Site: brandenburg
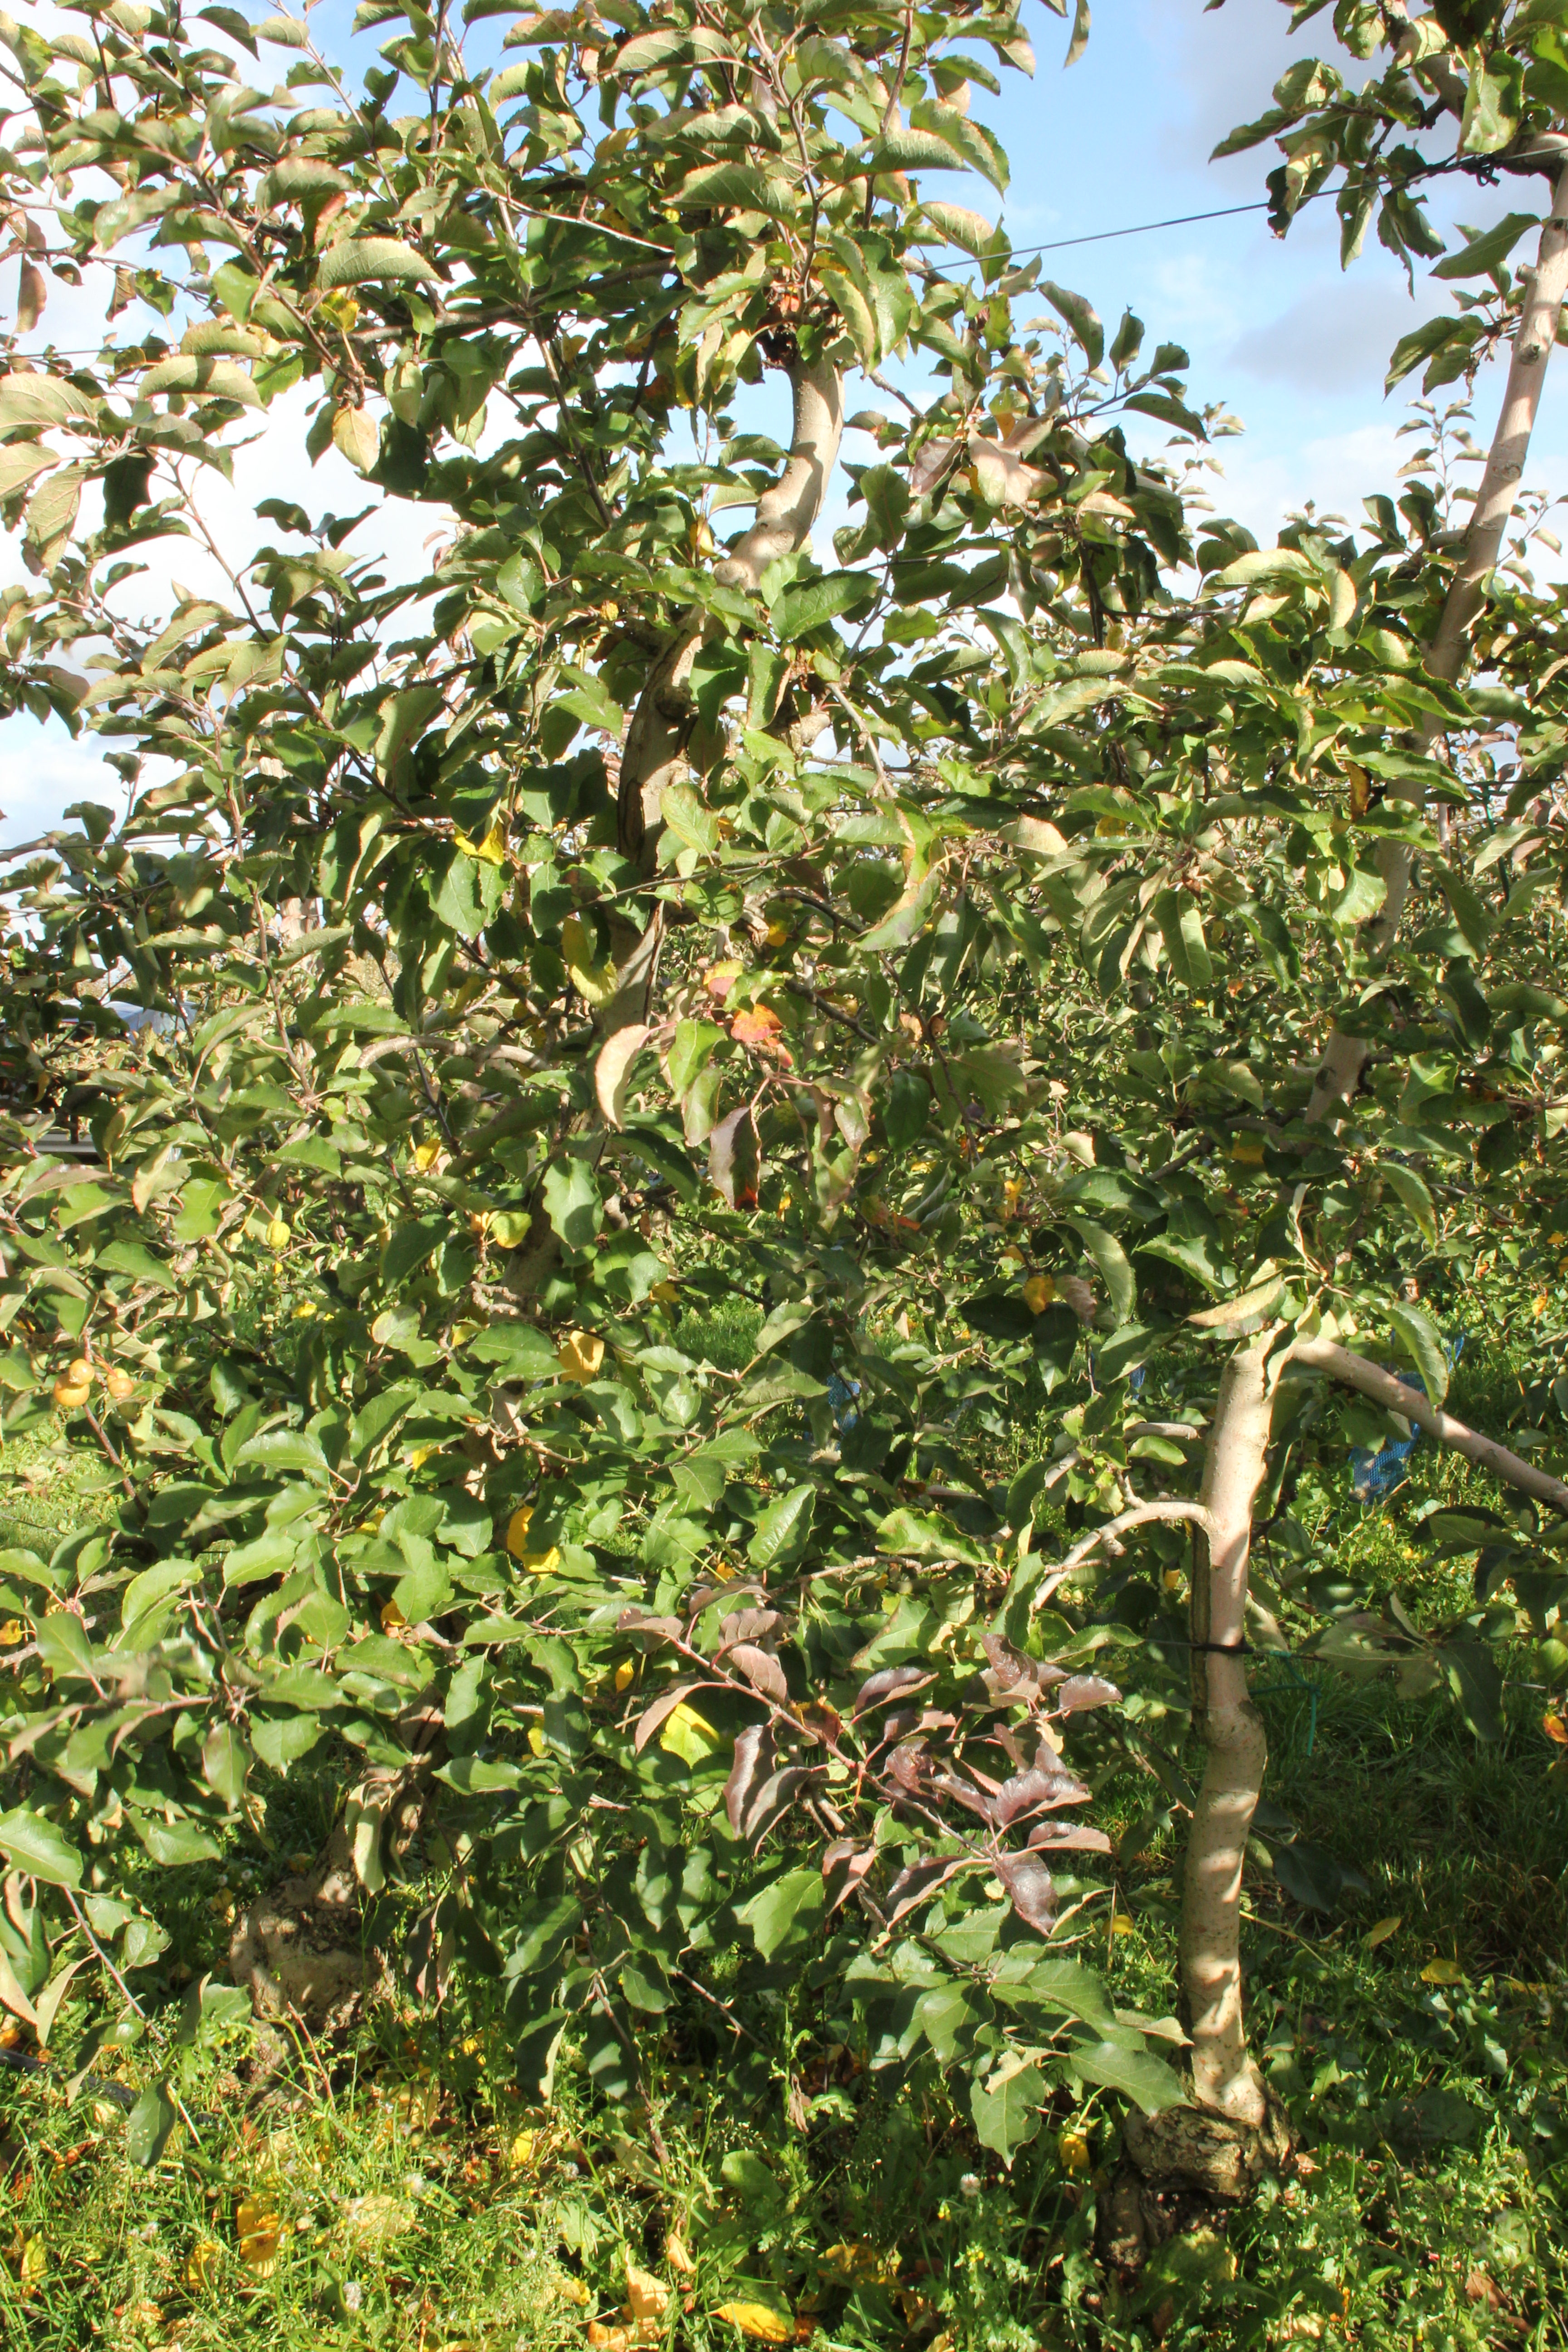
Growth stage (BBCH 91): Senescence, beginning of dormancy